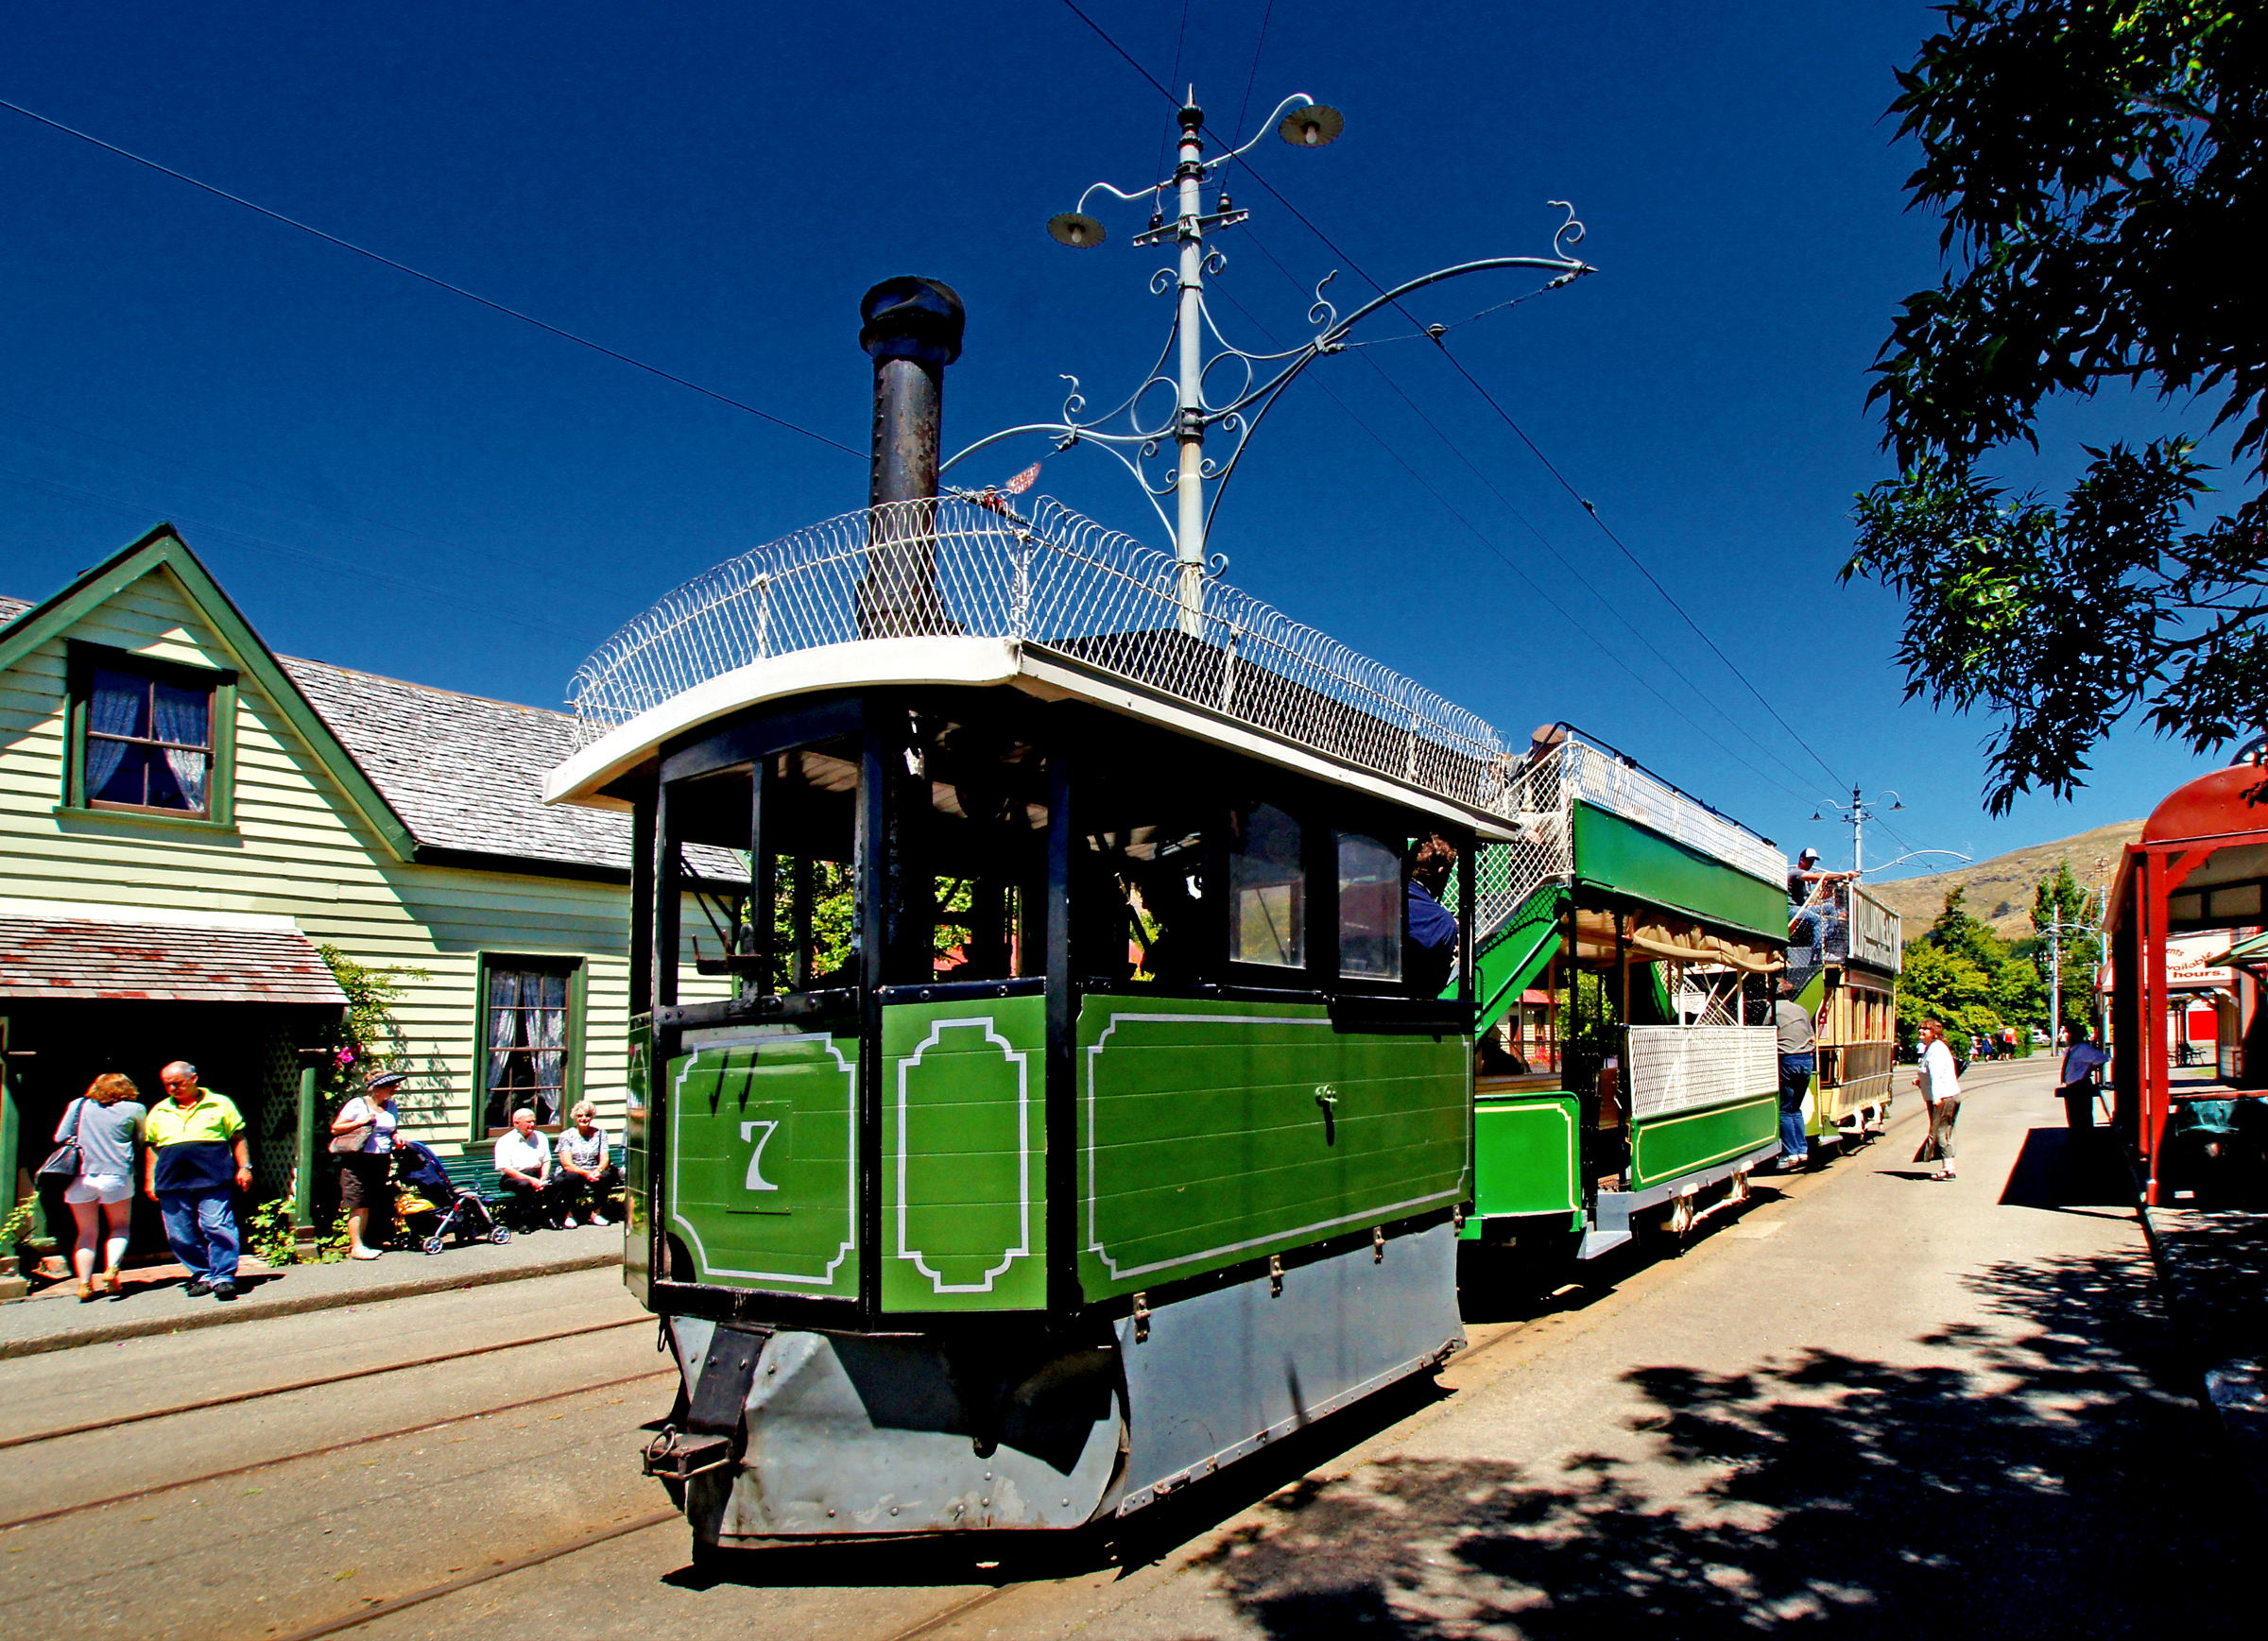
tram, transport, vehicle, cable car, public transport, christchurch, trams, ferrymead, kitsonsteamtram, steamdrivenengines, land vehicle, residential area, rolling stock